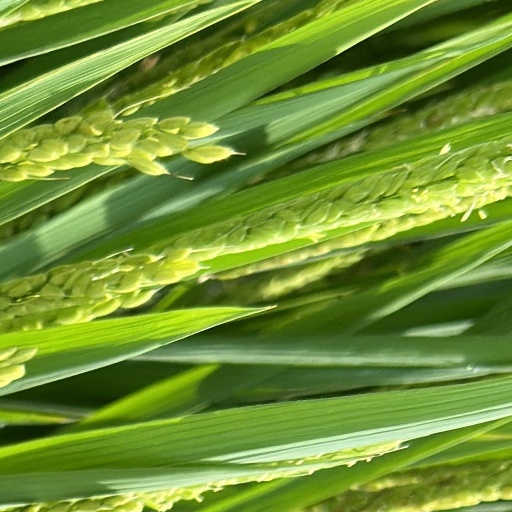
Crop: rice